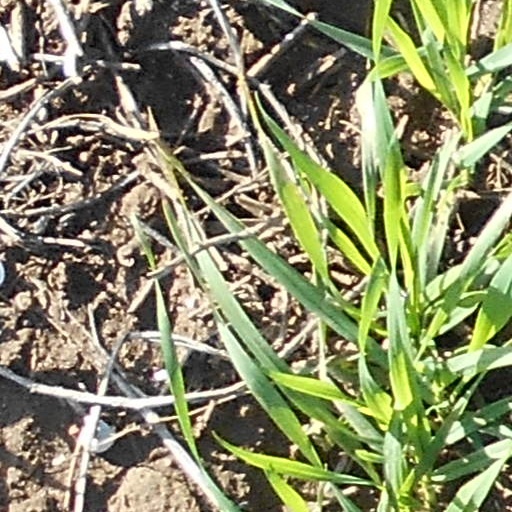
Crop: wheat